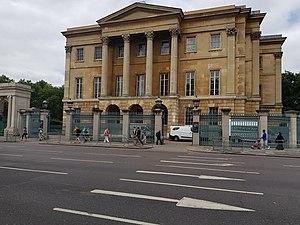
Apsley House, Londres.
Piccadilly est une artère de Londres située dans le West End.